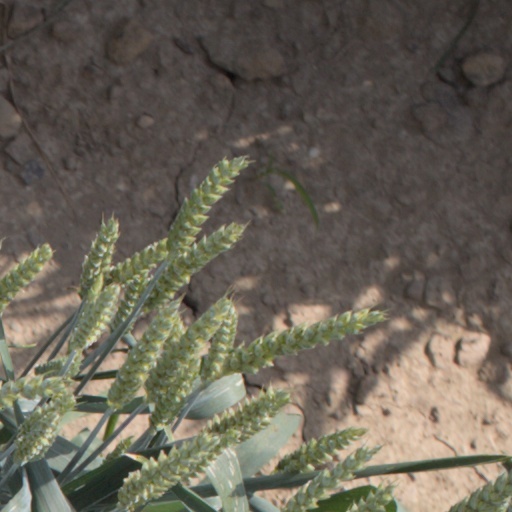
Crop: wheat